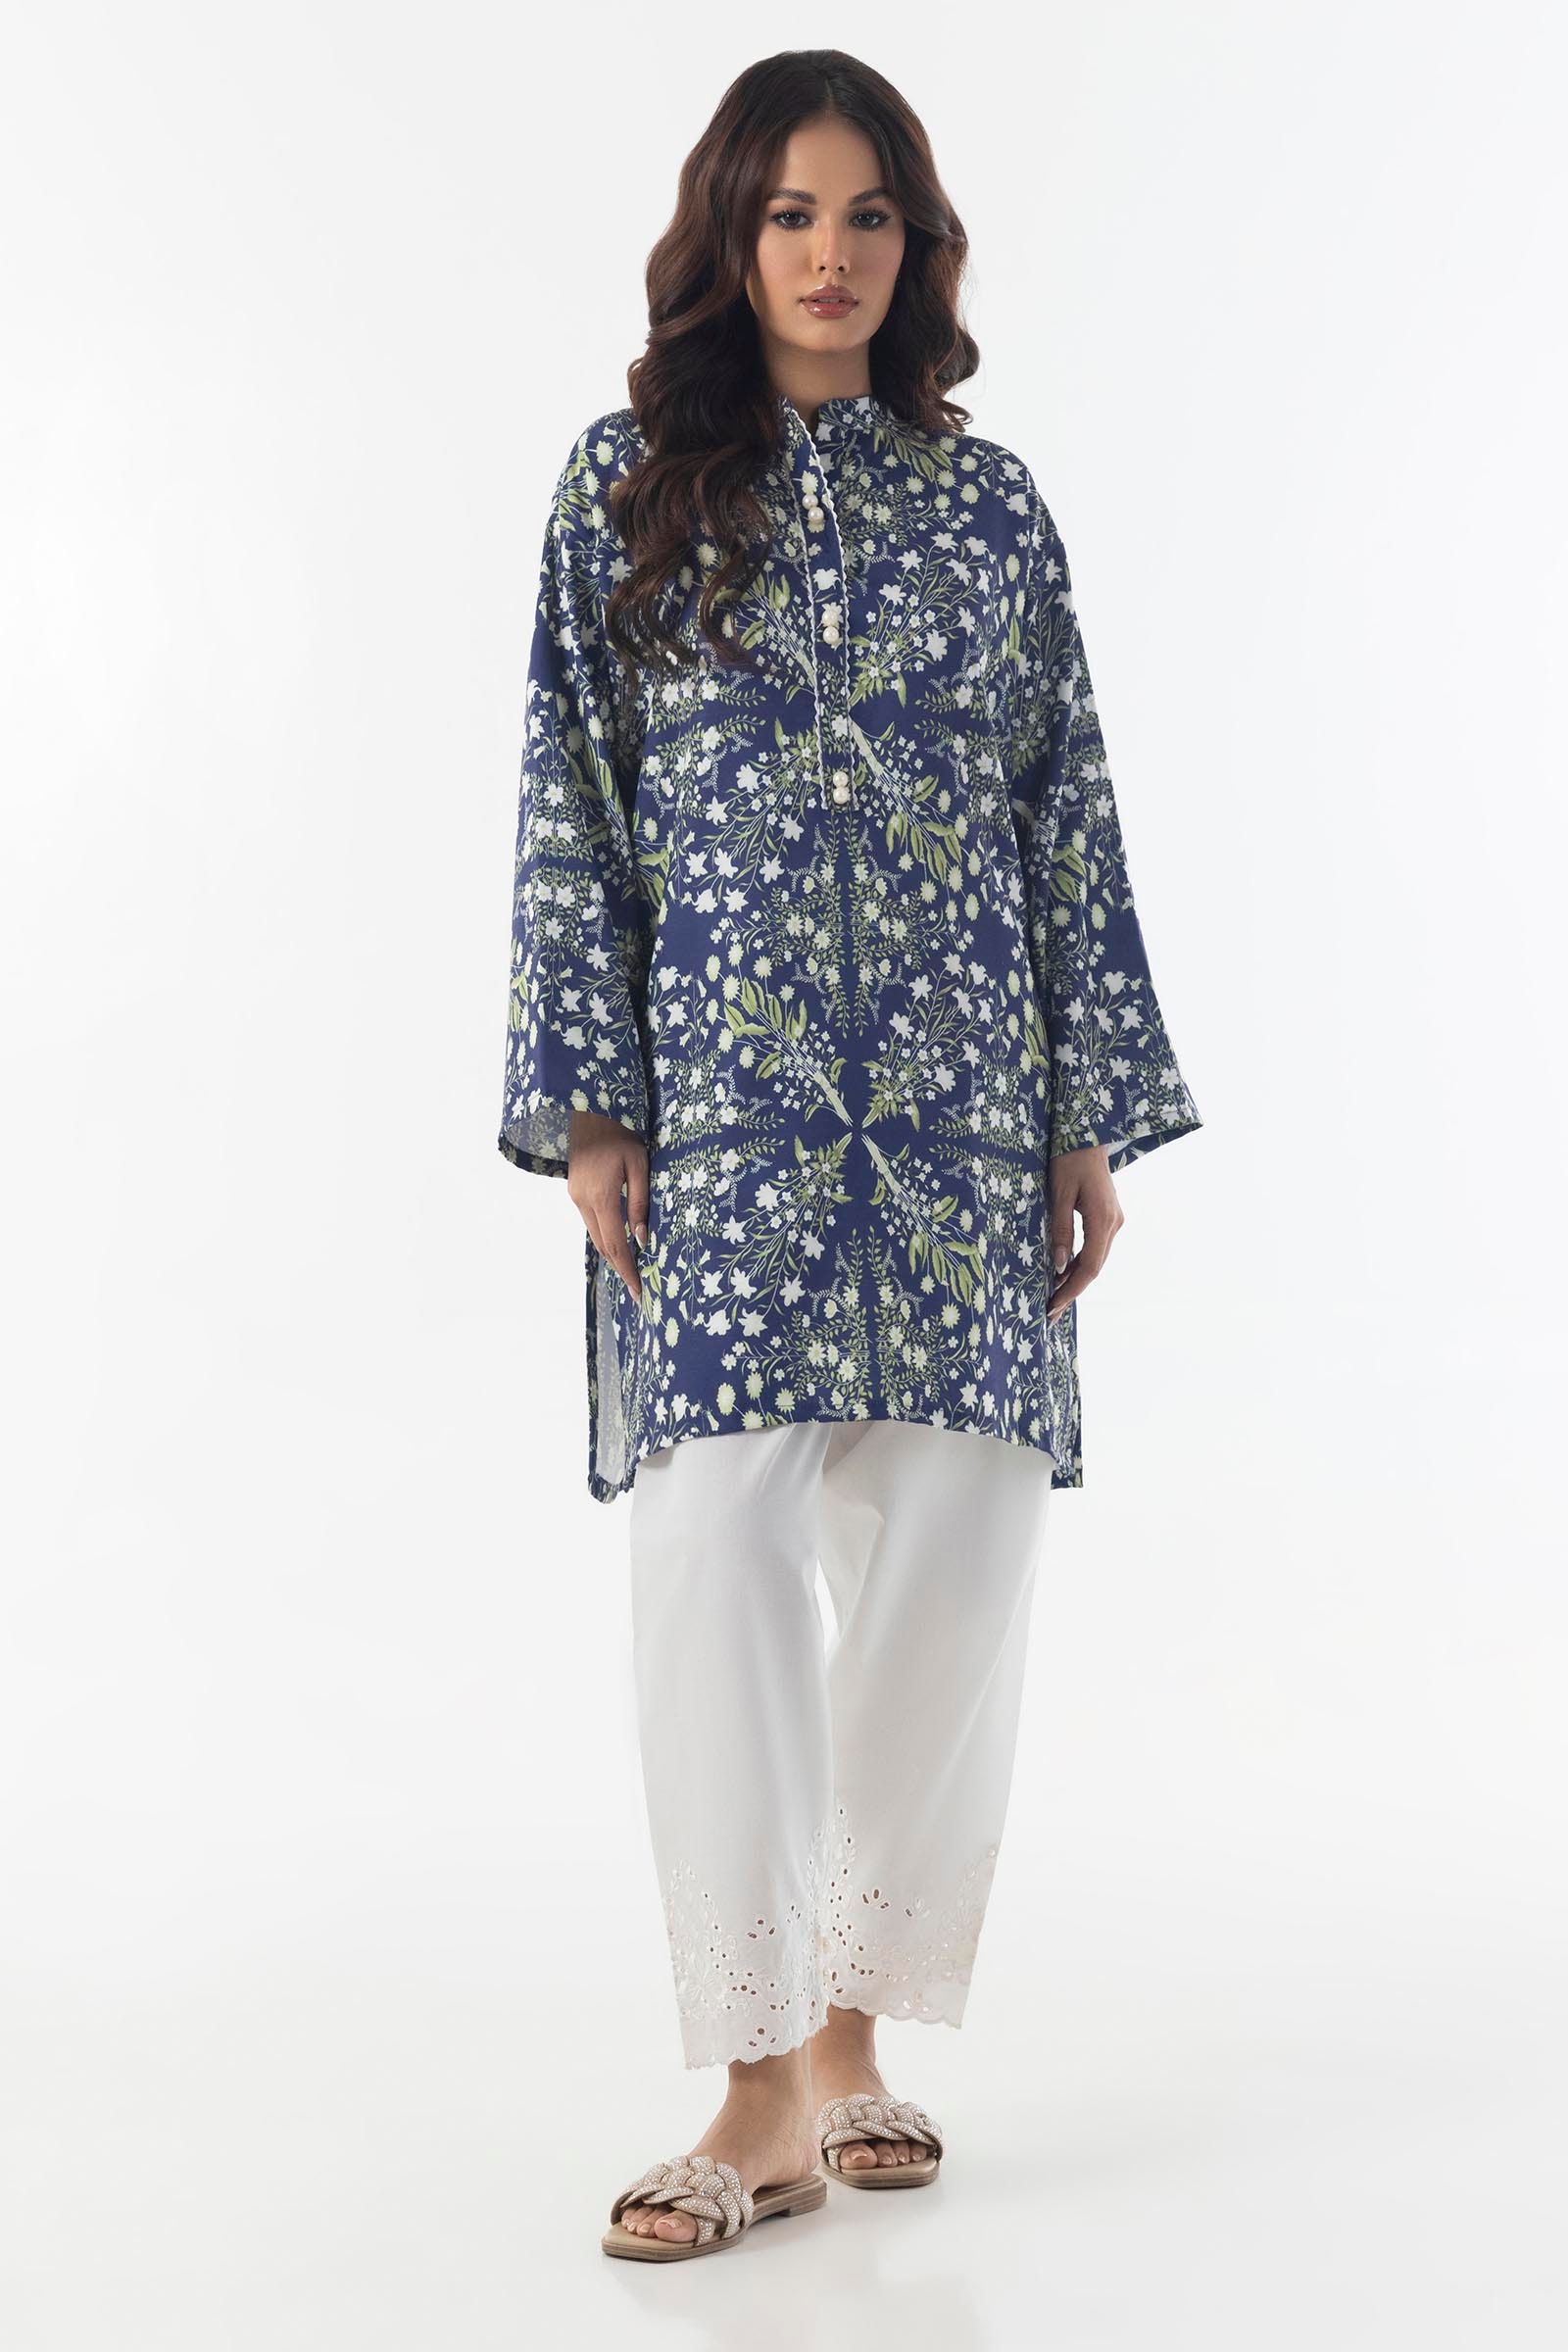
navy multi floral print cotton tunic